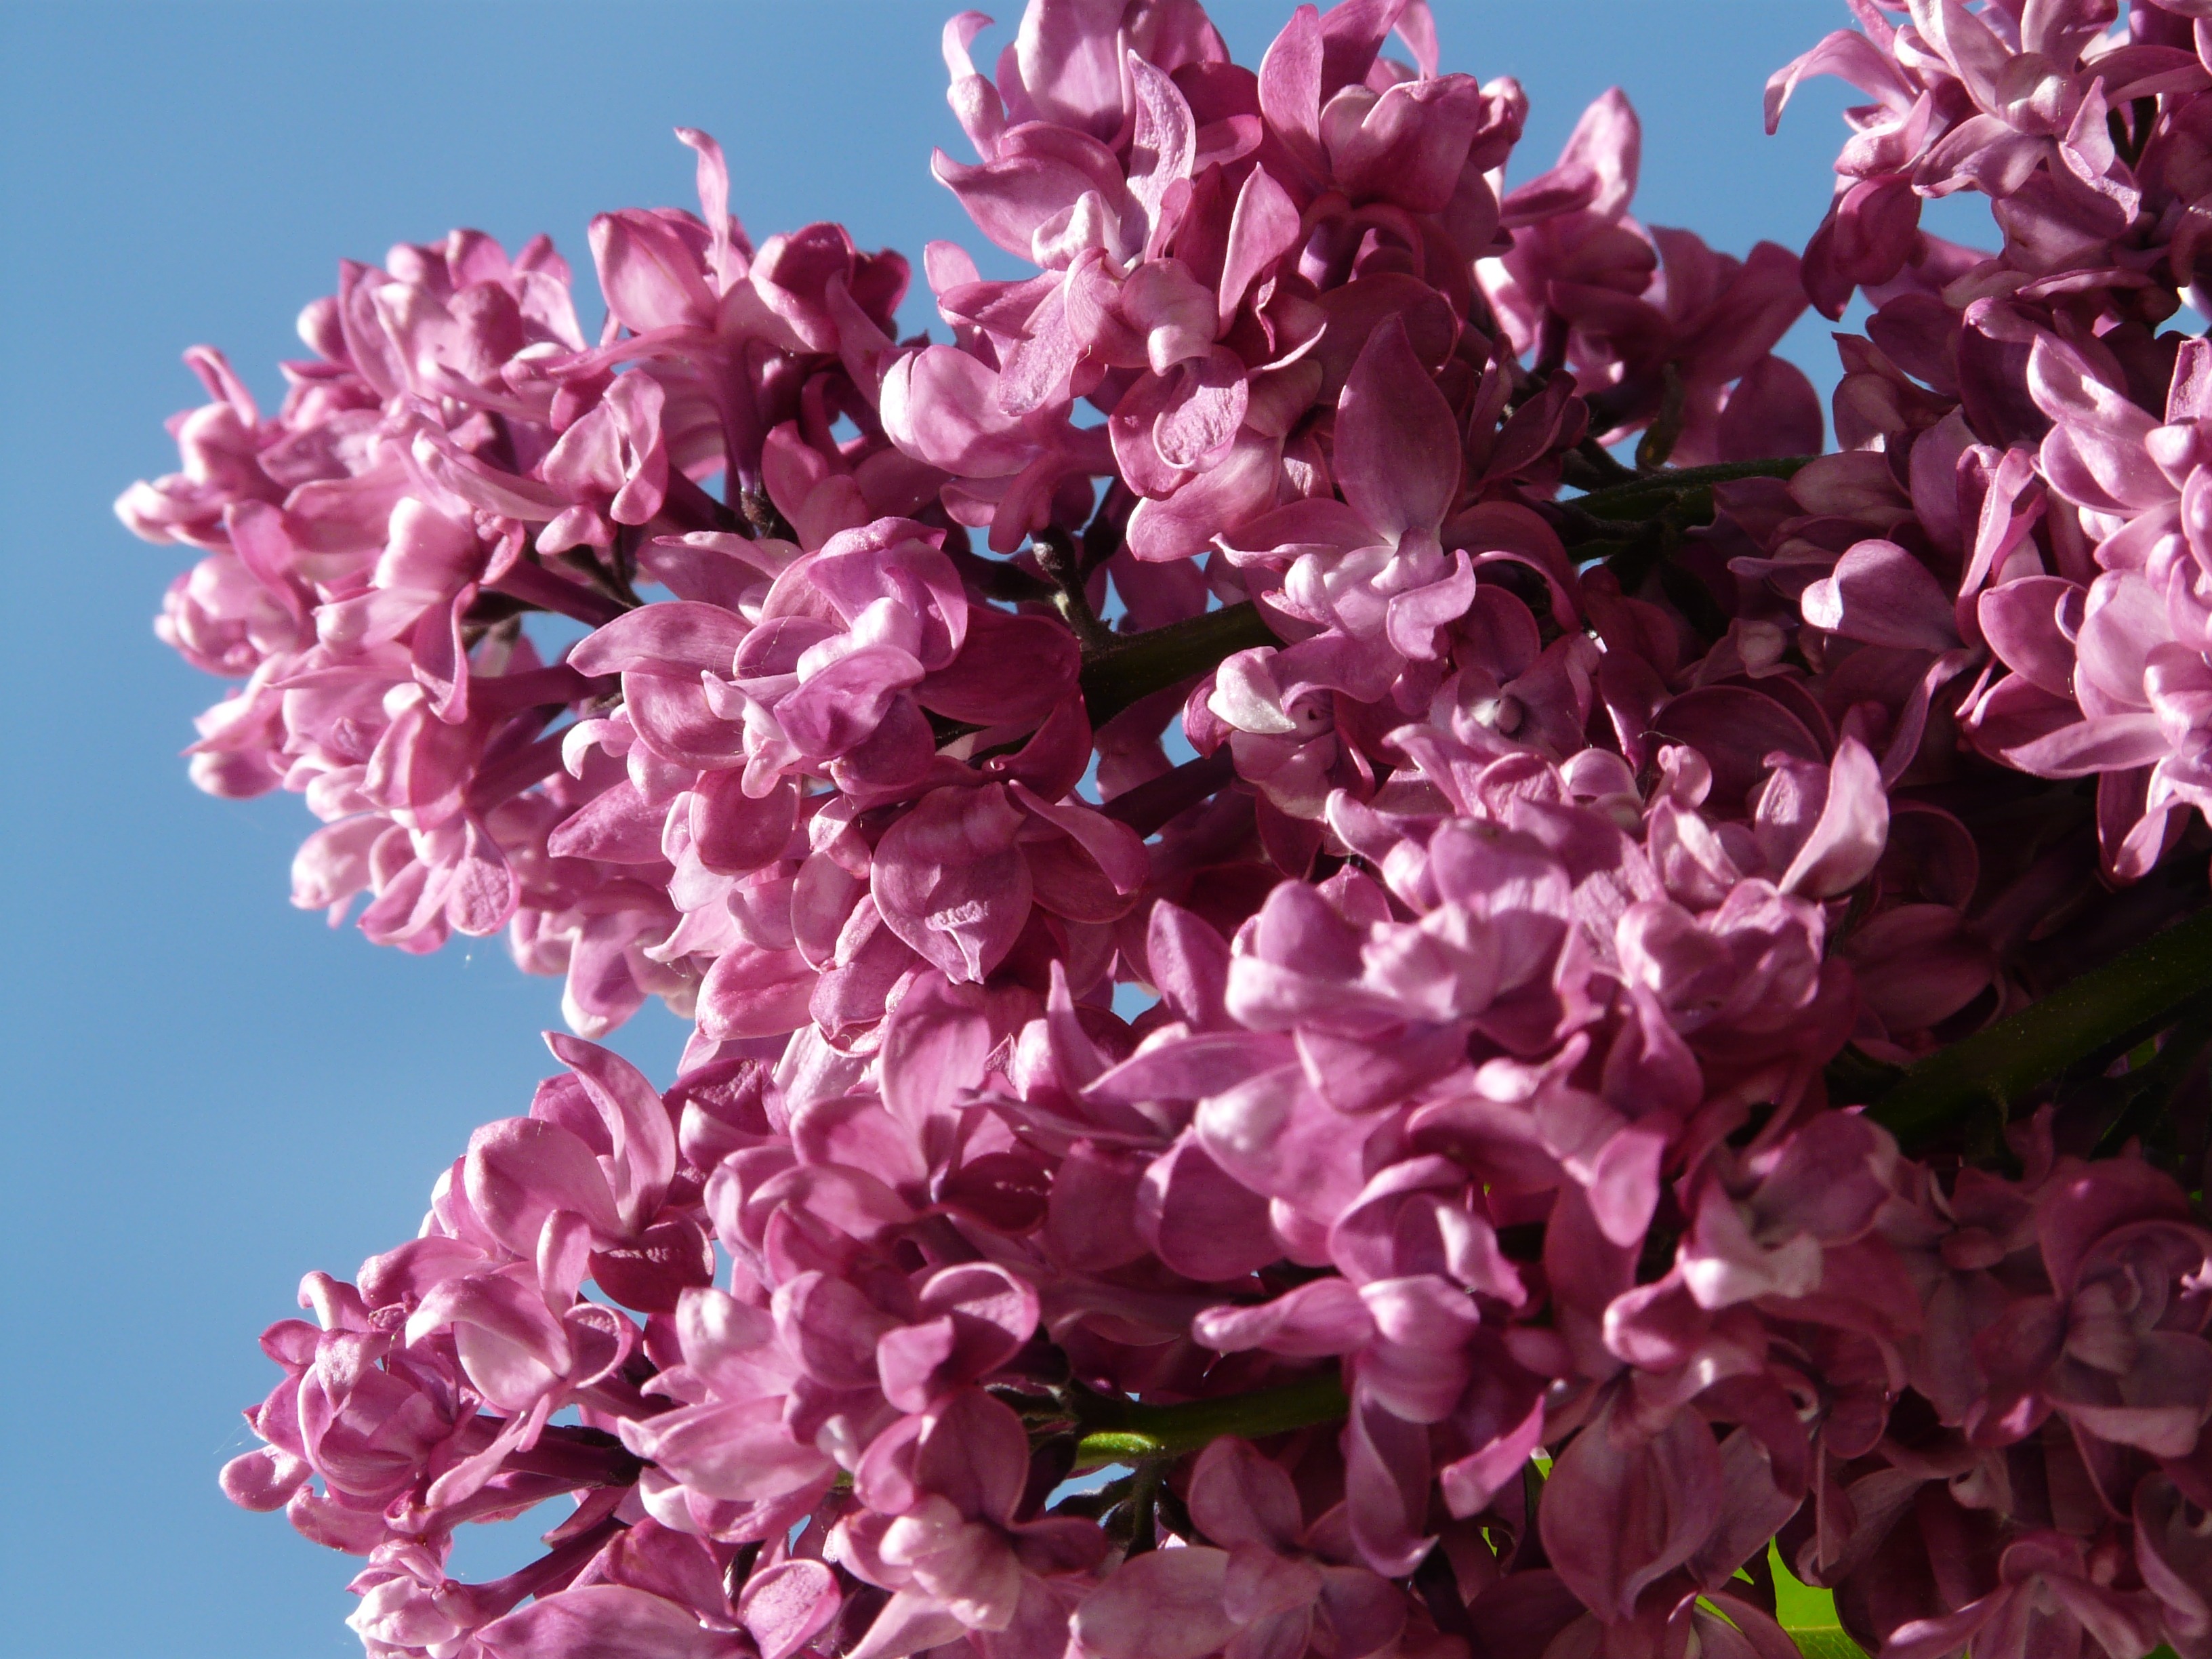
branch, blossom, plant, flower, petal, bloom, bush, botany, pink, flora, shrub, violet, lilac, syringa, ornamental shrub, syringe, ornamental plant, flowering plant, olive crop, common lilac, oleaceae, syringa vulgaris, woody plant, land plant